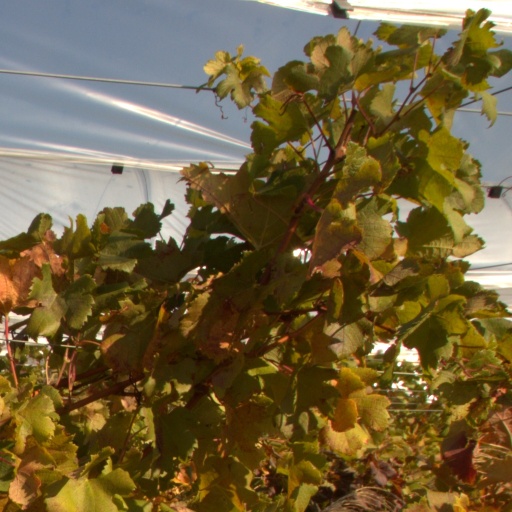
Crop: grape